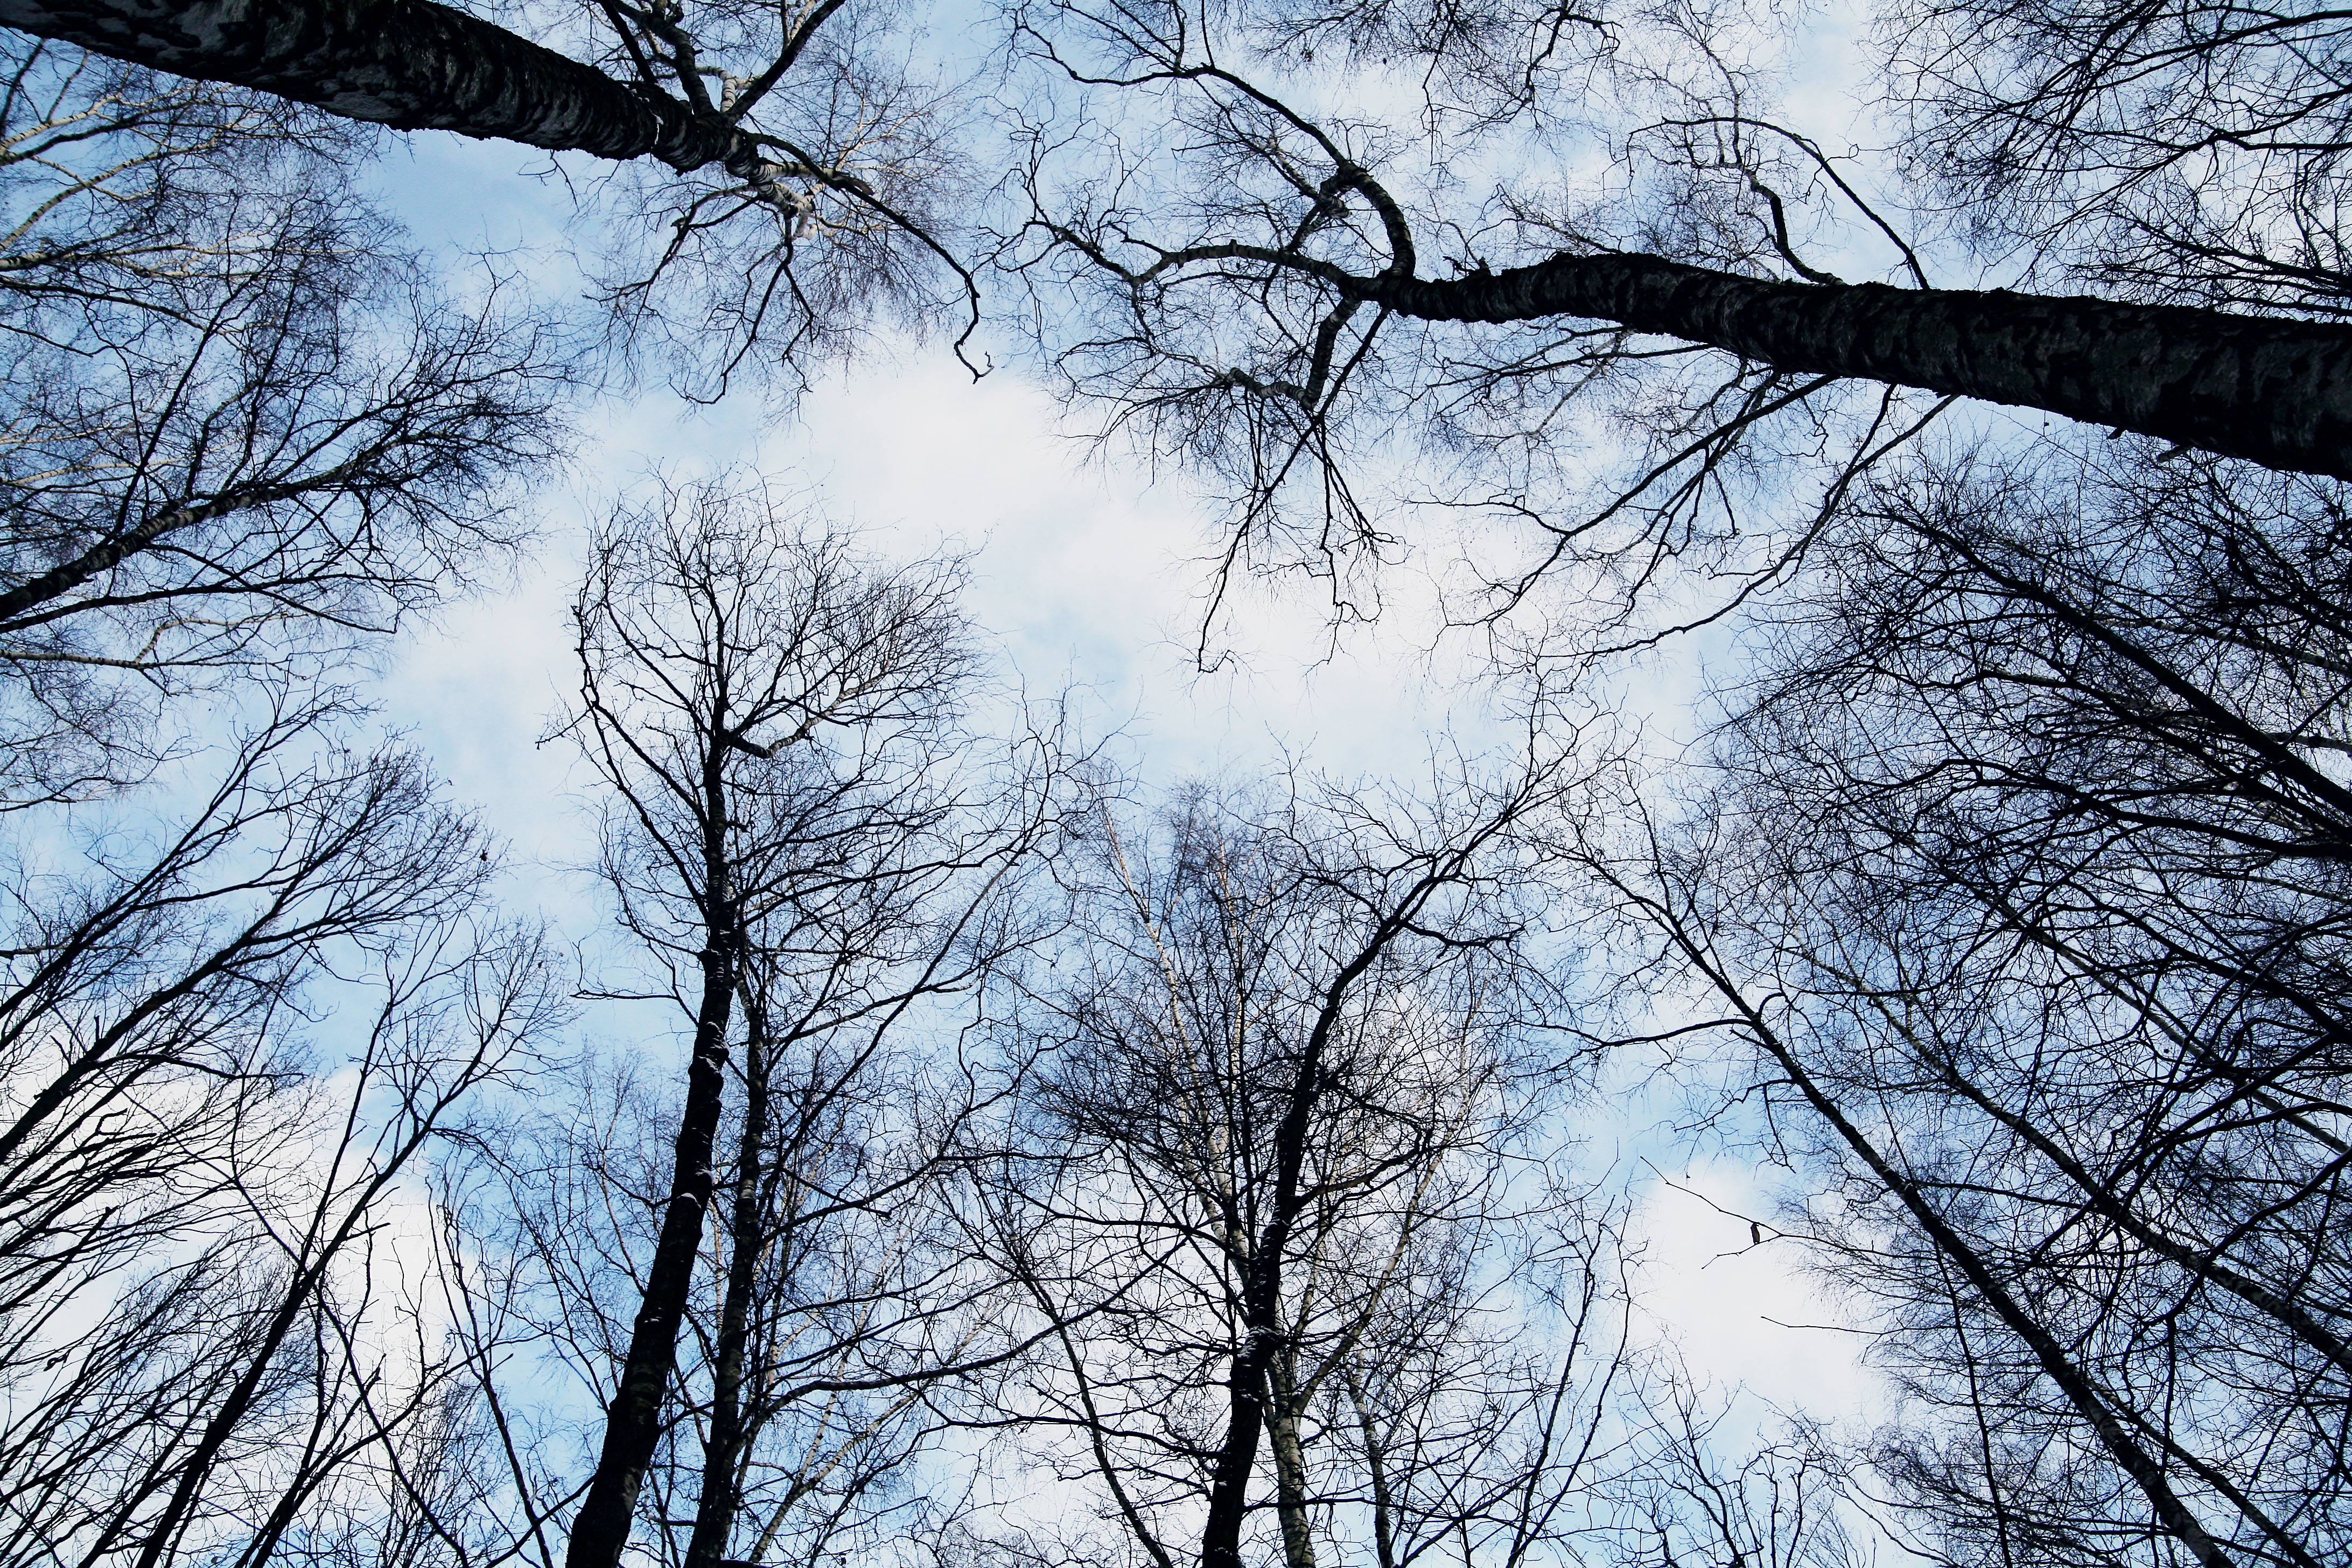
tree, nature, forest, branch, snow, winter, plant, sky, sunlight, frost, high, weather, season, looking up, trees, woods, freezing, atmospheric phenomenon, woody plant